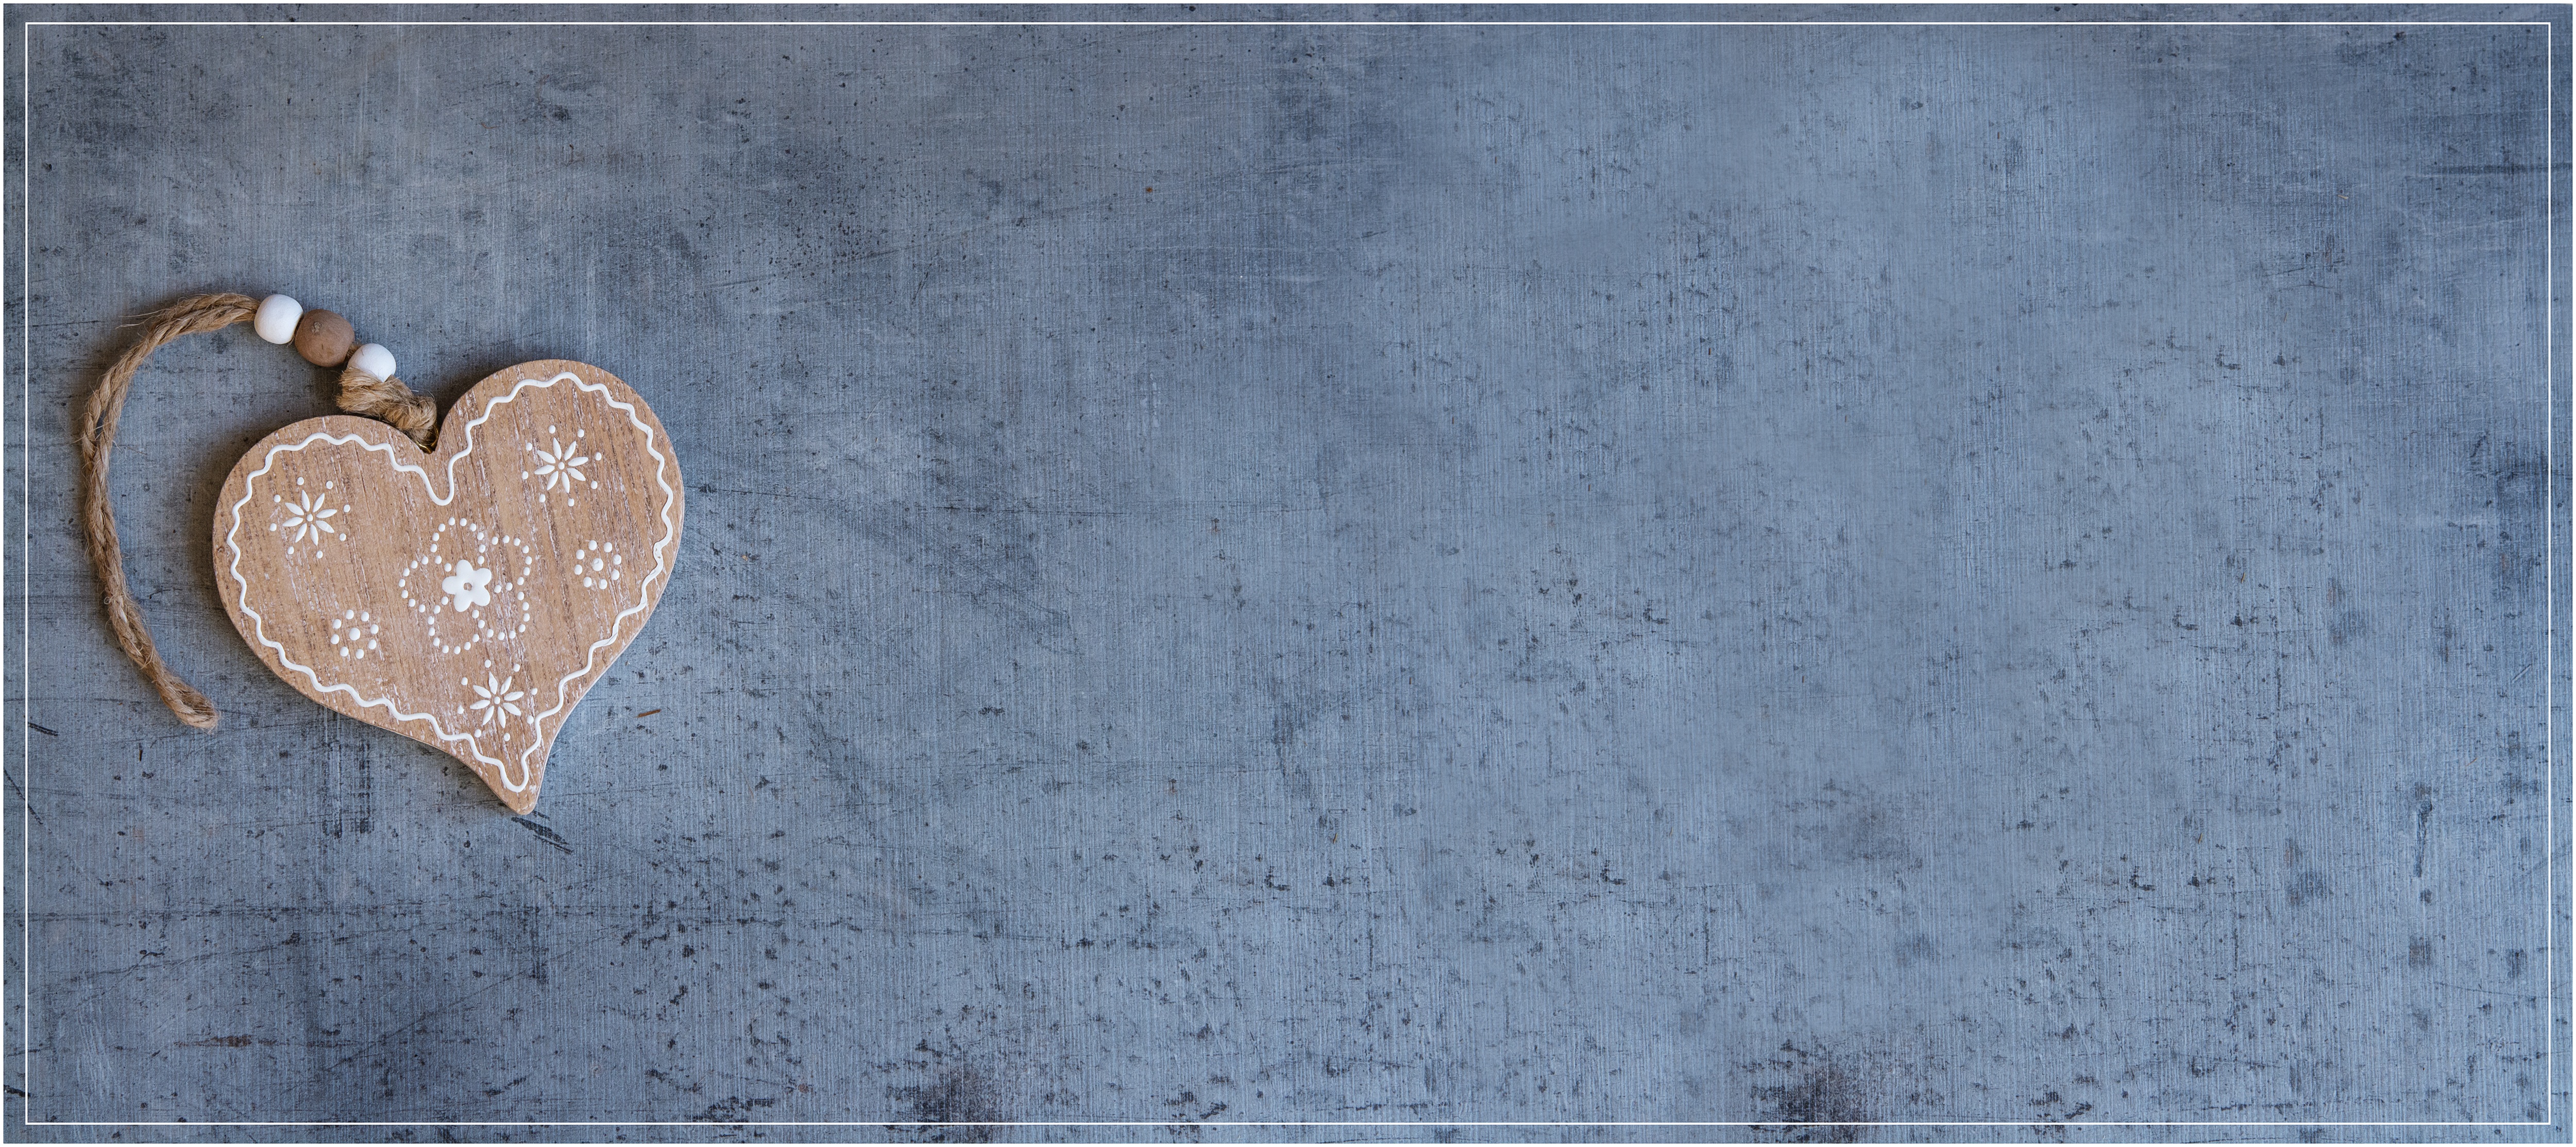
wood, floor, wall, love, heart, symbol, close, still life, material, negative space, background, welcome, picture frame, decorated, text freedom, flooring, wooden heart, design freedom, design space, free space